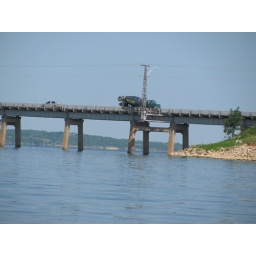
bridge over lake texoma